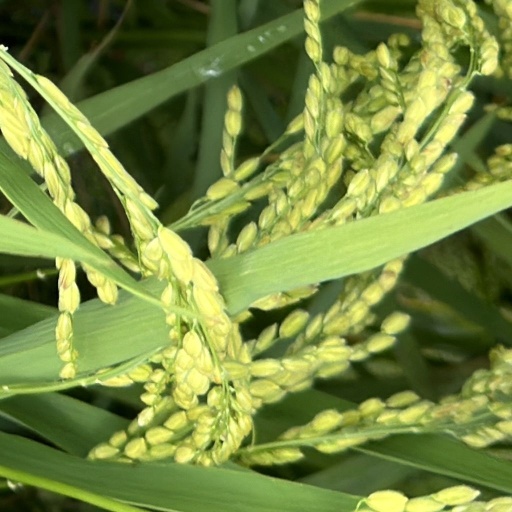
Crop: rice